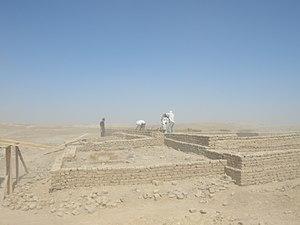
Otrar, également appelée Farab, est une ville fantôme du sud du Kazakhstan, située sur le Syr-Daria. Elle faisait partie du royaume du Khwarezm quand son gouverneur fit massacrer en 1218 une caravane de marchands-espions envoyés par Gengis Khan.